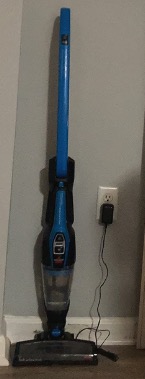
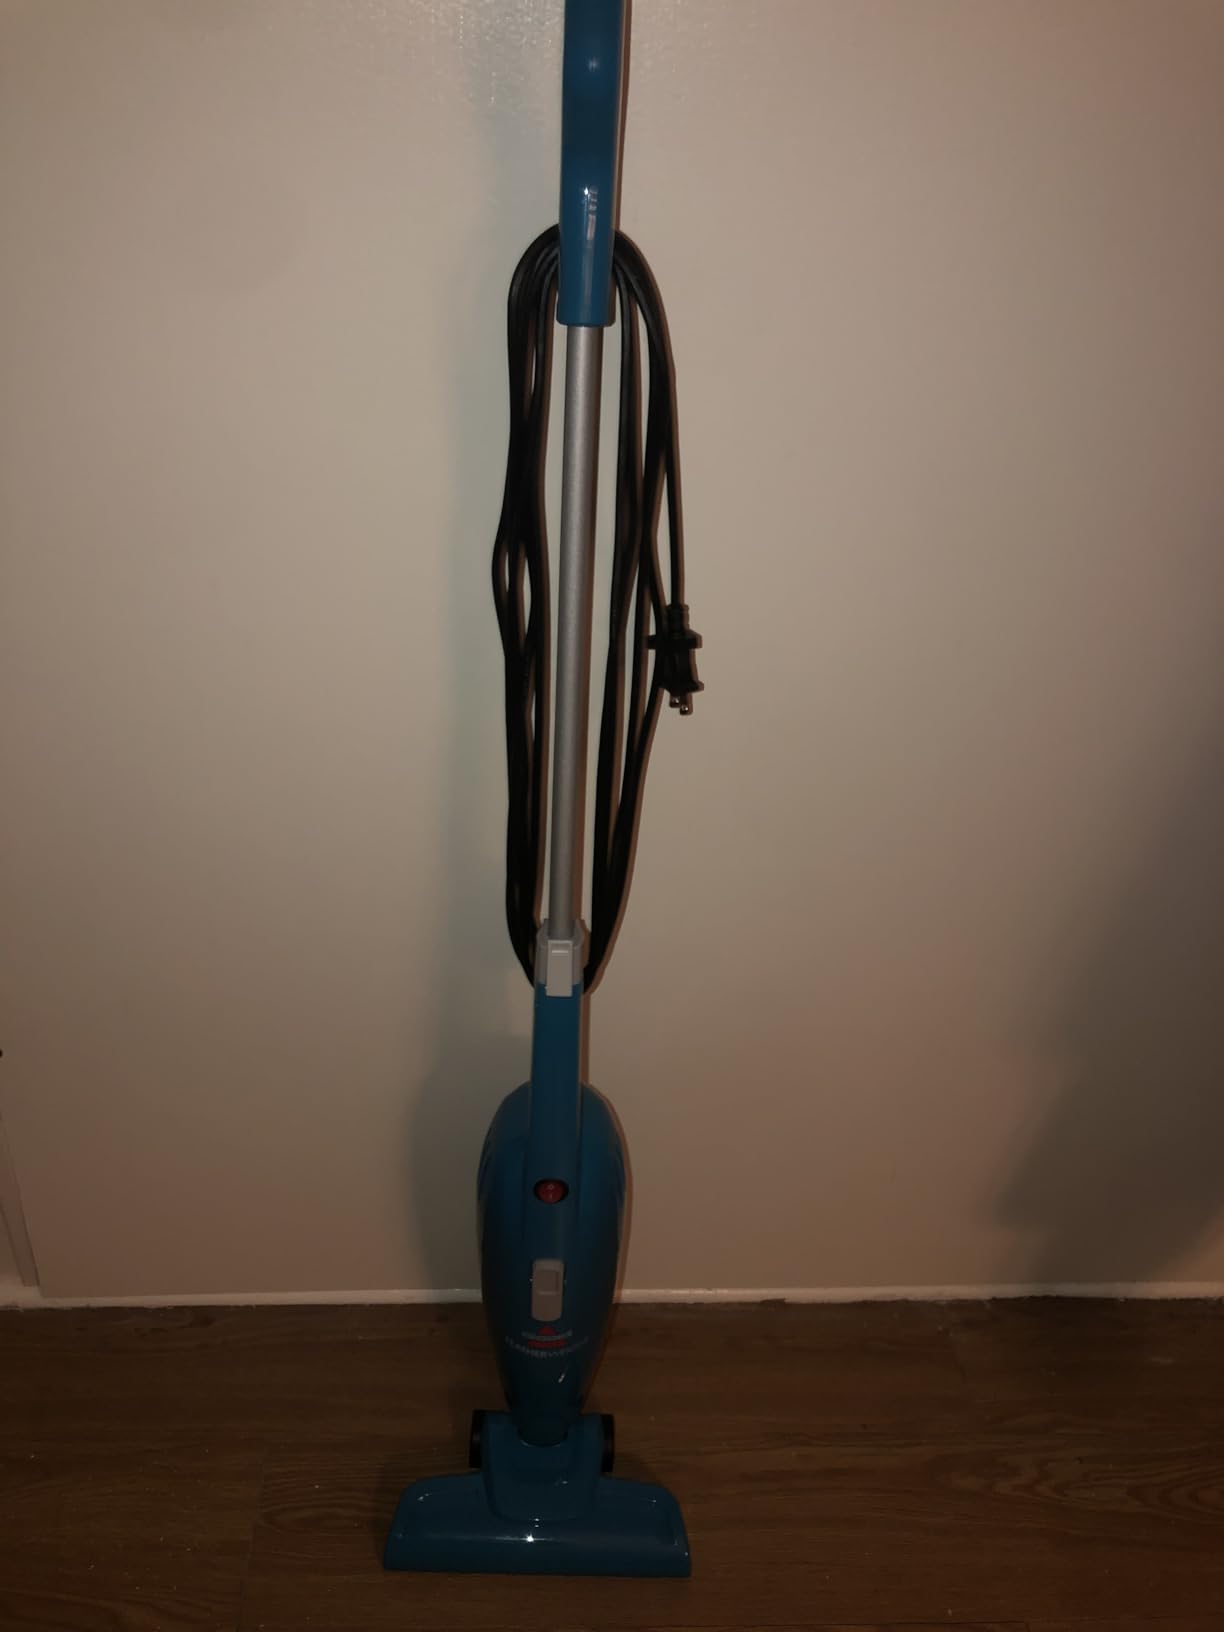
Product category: items_vacuum
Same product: no